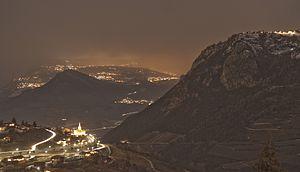
Le village de Vex
Vex est une commune suisse du canton du Valais, chef-lieu du district d'Hérens. Le village est situé à l'entrée du Val d'Hérens à environ 900 m d'altitude. On peut voir la Dent Blanche, montagne au fond du Val d'Hérens, qui domine le village d'Evolène. La commune comprend les hameaux des Prasses et d'Ypresses, ainsi que Les Collons et Thyon 2000 qui sont les installations hivernales pour le ski.